Maradu apartments demolition order

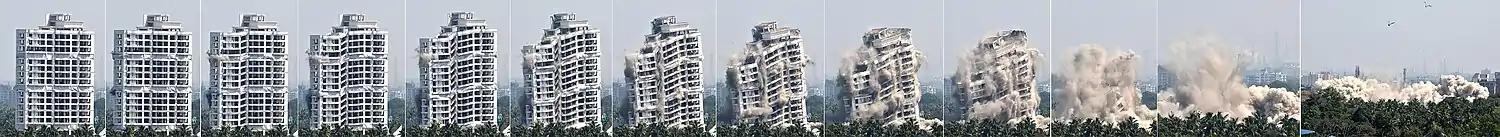
Holy Faith H2O Explosion sequence

A curative petition was filed by the residents of Golden Kayaloram apartment on 10 September 2019. The petition was accepted by the court registry. It listed serious mistakes in 8 May Supreme Court order. The petition pointed out that a three-member technical committee was formed by the three member court appointed committee without the permission of the court.